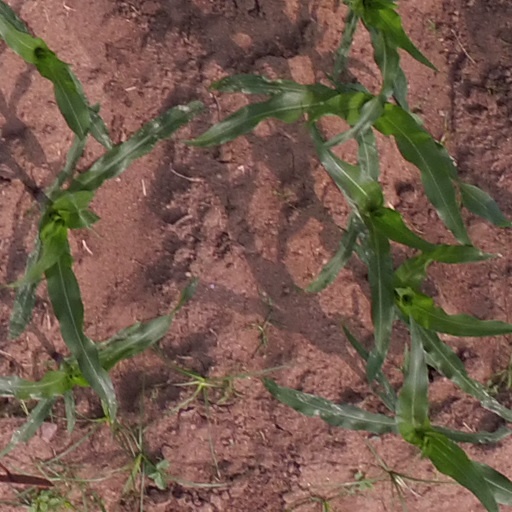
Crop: maize; corn